Ululation

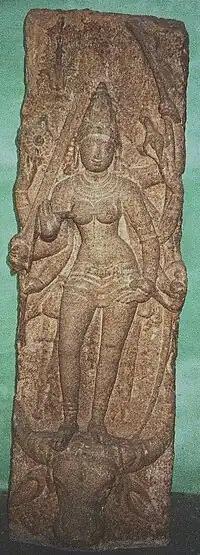
In Dravidian tradition, ululation as a war cry or a call to victory is dedicated to Korravai, The Goddess of War and Victory.

Ululation is also widely practiced in the eastern parts of India, where it is also known as Ululudhvani. People, especially women roll their tongues and produce this sound during all Hindu temple rituals, festivals and celebrations. This is also an integral part of most weddings in these parts where, depending upon the local usages, women ululate to welcome the groom or bride or both. Bengalis call it "ulu-dhwani" and they use this during weddings and other festivals. Odias call it "Hulahuli" or "Huluhuli".